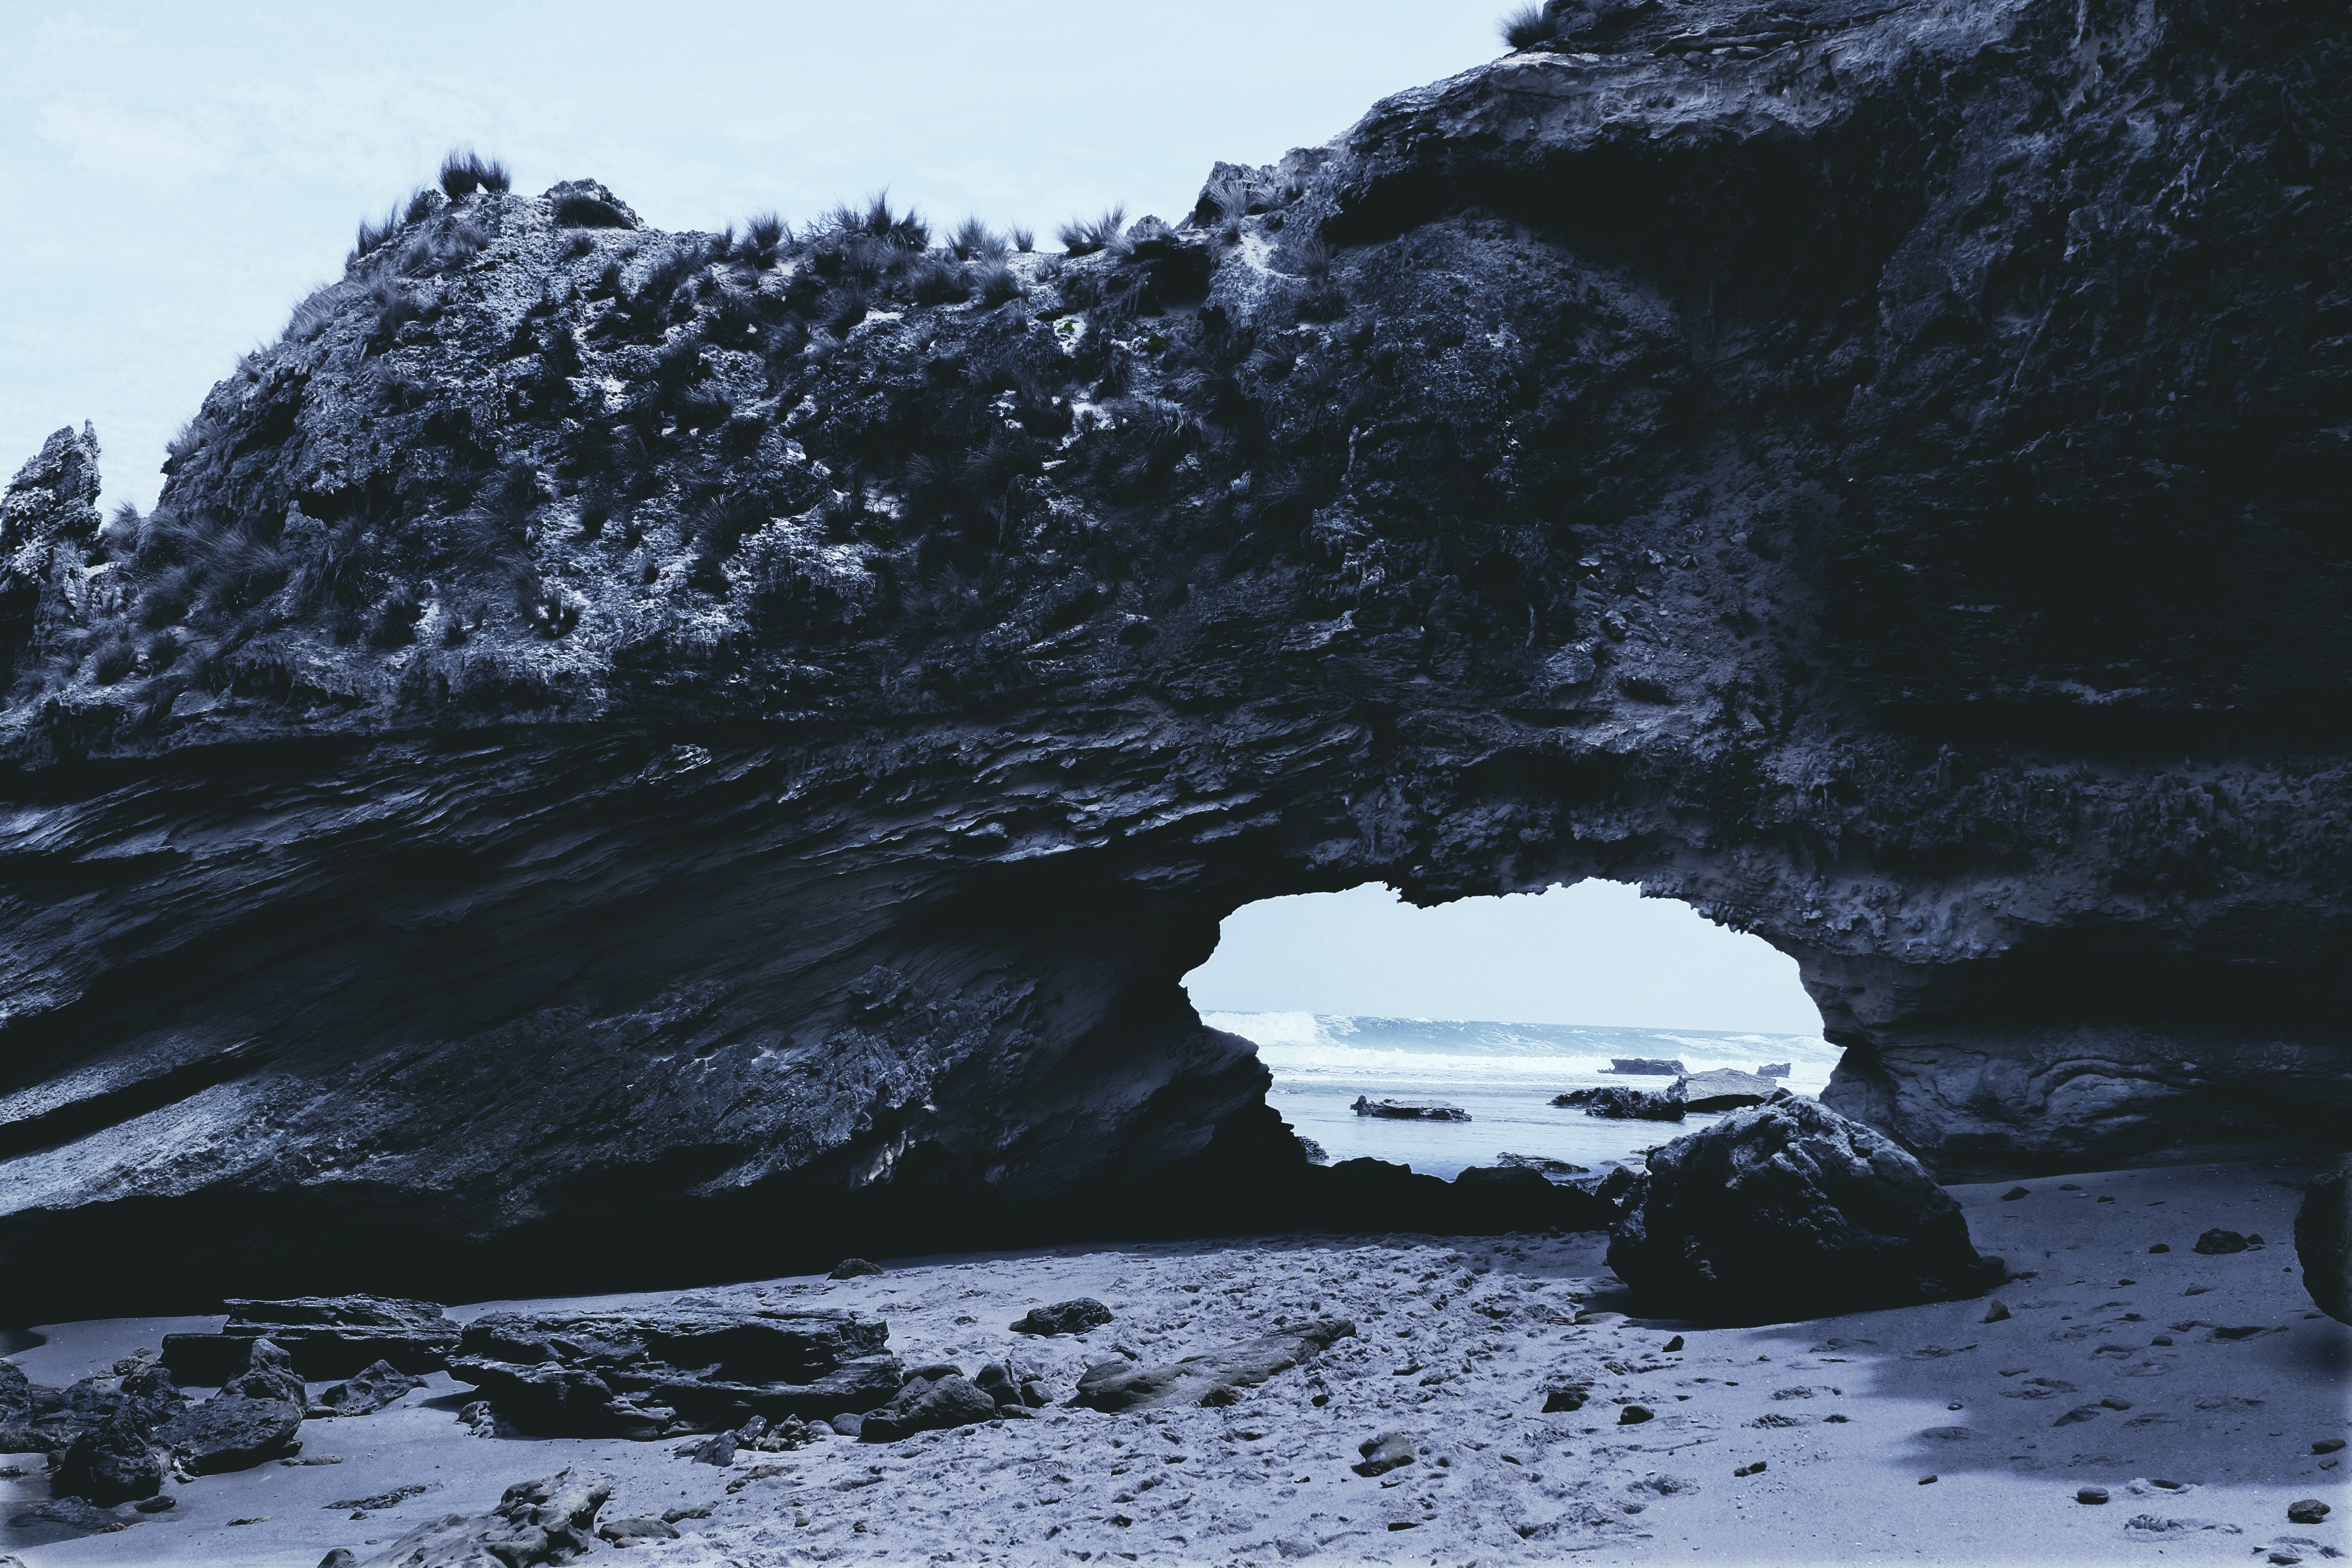
sea, coast, nature, rock, ocean, mountain, snow, winter, shore, wave, lake, cliff, ice, weather, bay, arctic, terrain, landform, arctic ocean, geological phenomenon, wind wave